Tourism in Belize

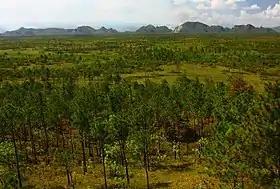
Wilderness scene in the Bladen Nature Reserve.

Eco-tourism aims to be ecologically and socially conscious, it focuses on local culture, wilderness, and adventure. Belize's eco-tourism is growing with every passing year, it boasts a number of eco-tourist tours and energy efficient hotels, with environmentally-conscious and renewable resources. Popular eco-tourism destinations in Belize include the Cockscomb Basin Wildlife Sanctuary, Mountain Pine Ridge Forest Reserve, Swallow Caye Wildlife Sanctuary, and the Community Baboon Sanctuary.